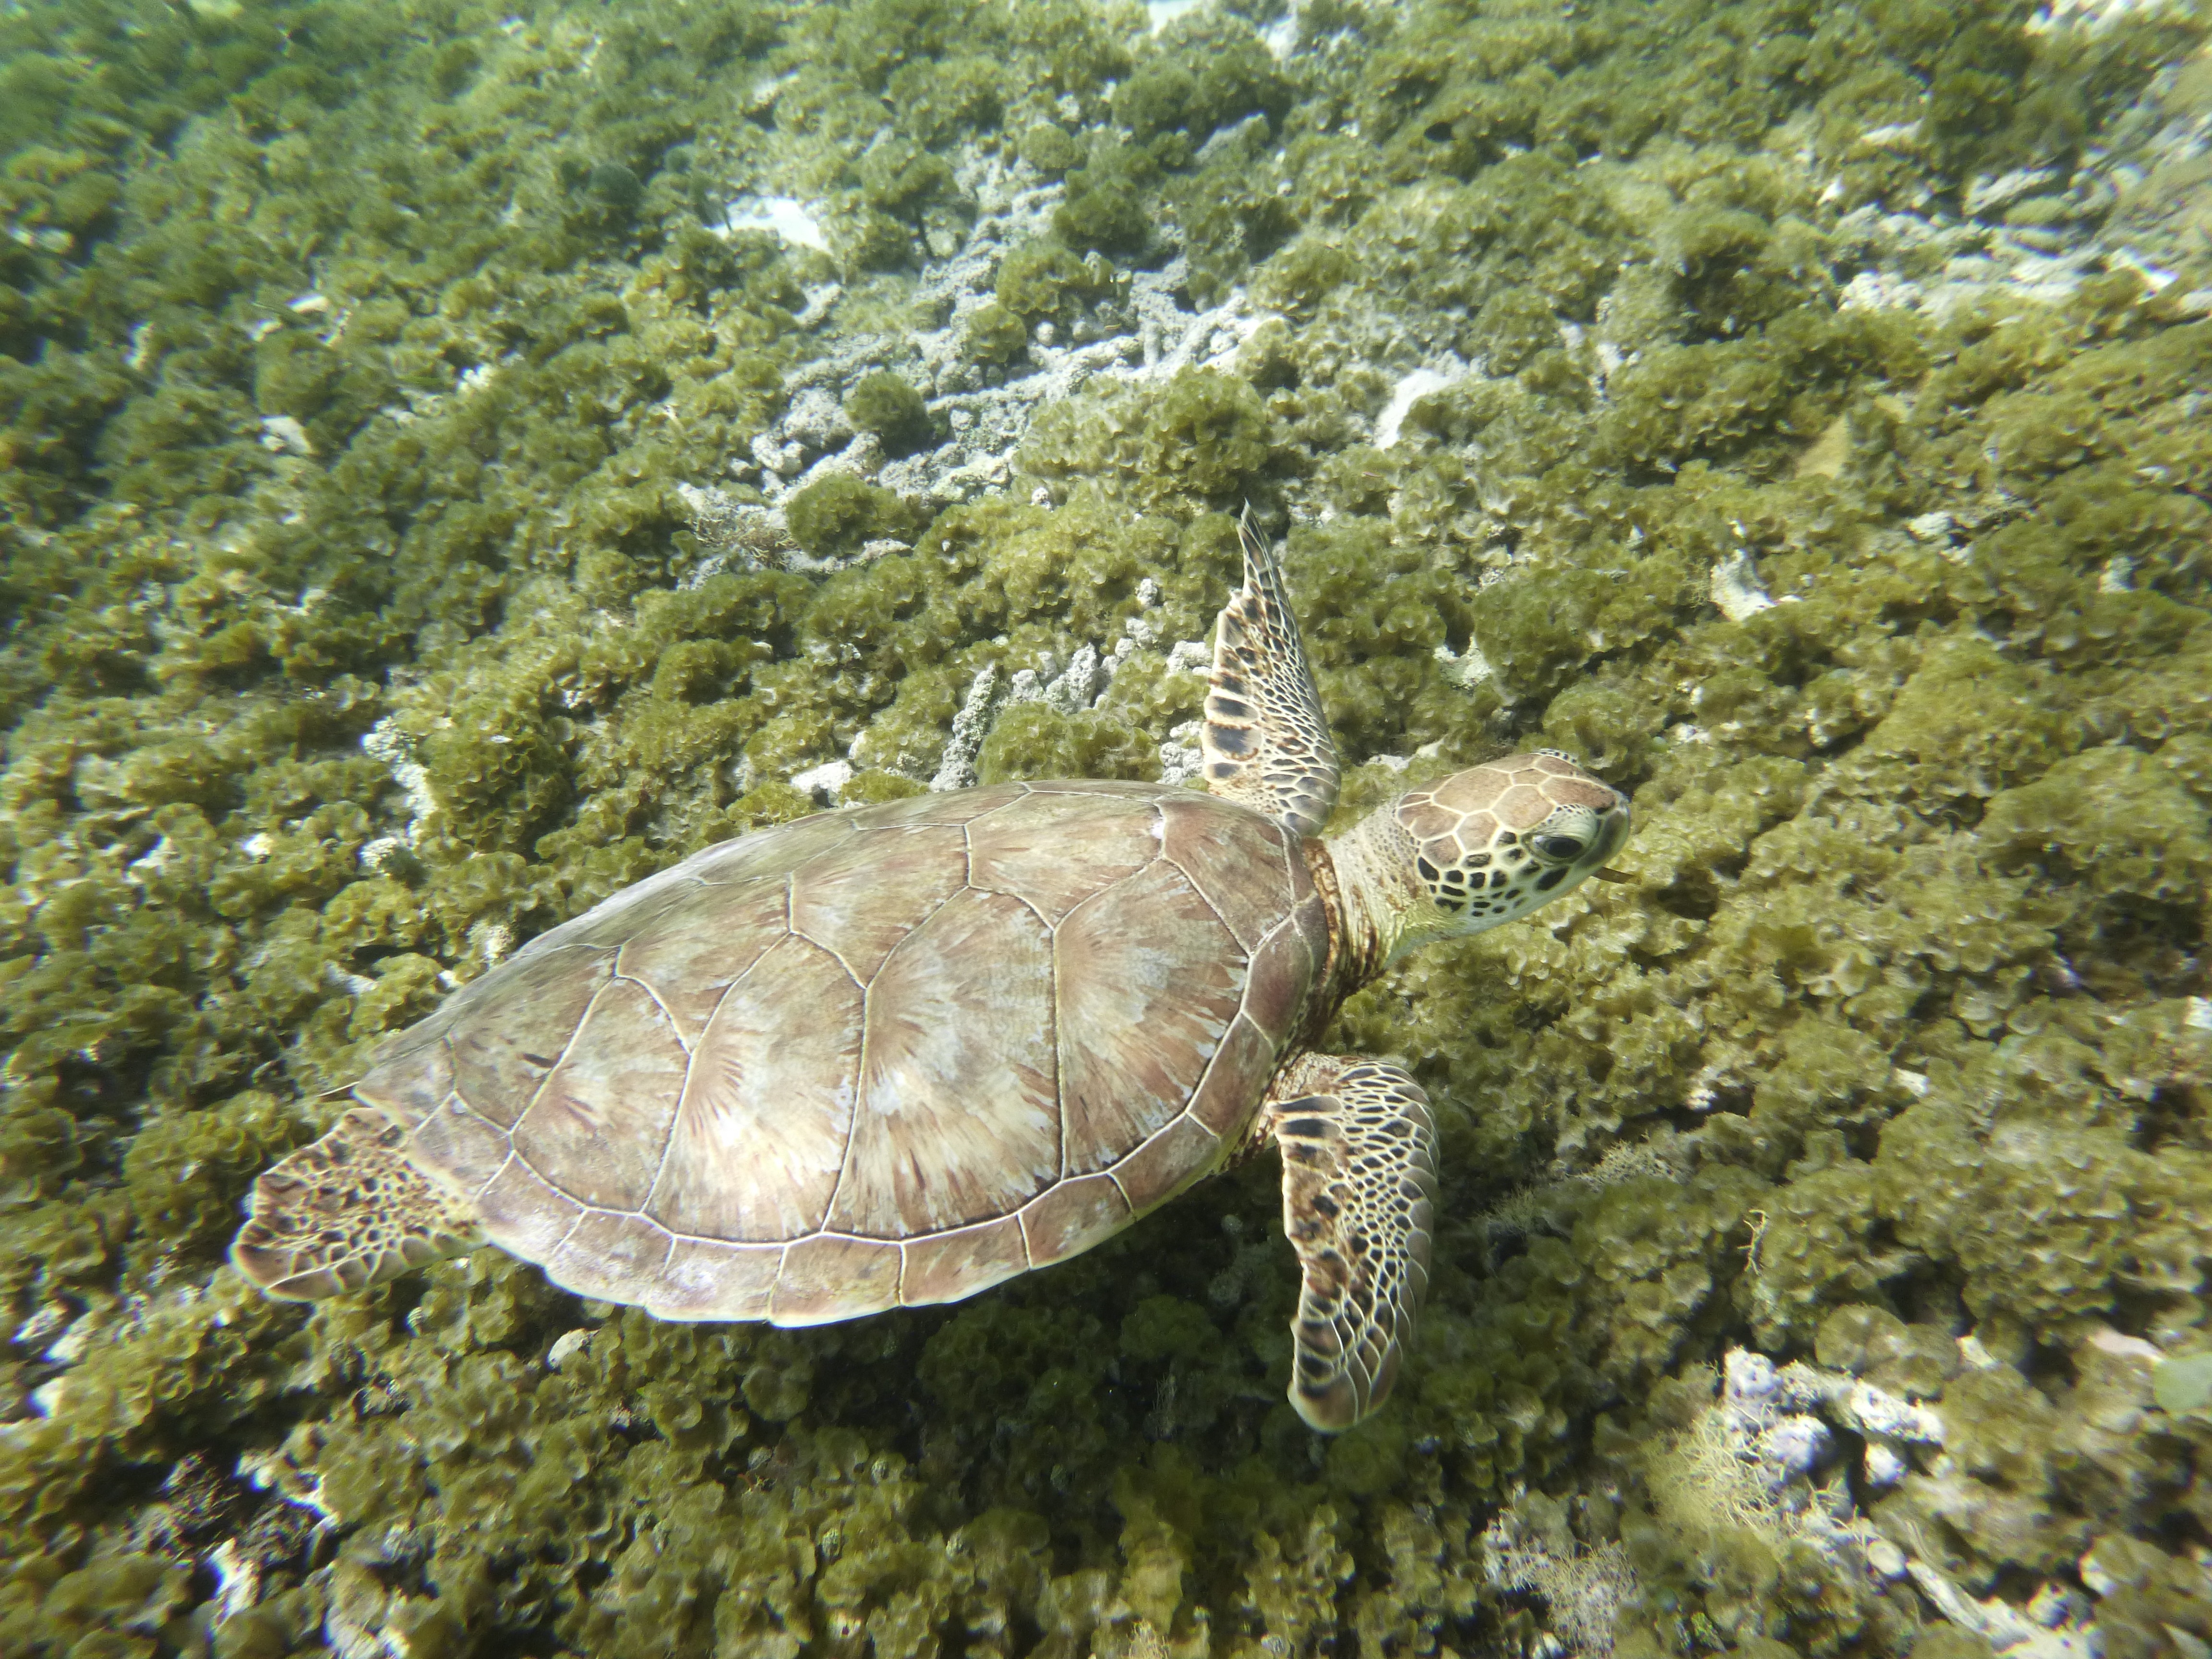
wildlife, biology, turtle, sea turtle, reptile, fauna, vertebrate, caribbean, guadeloupe, loggerhead, common snapping turtle, emydidae, marine biology